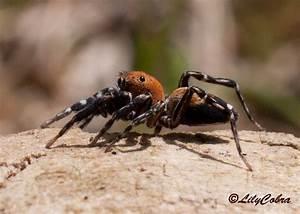
spider